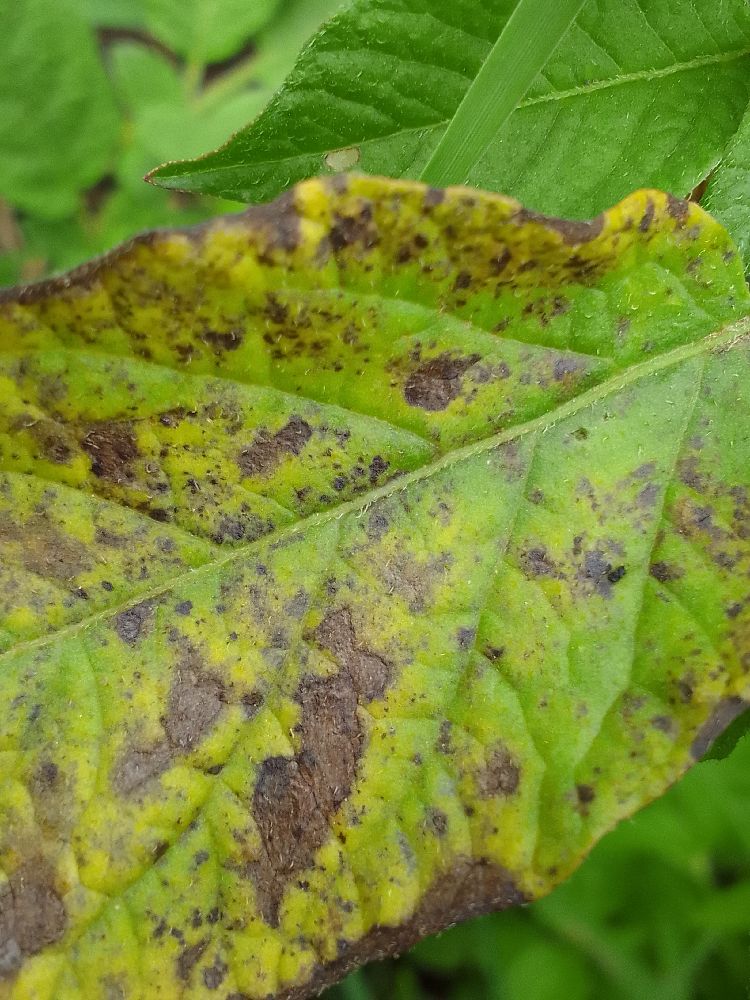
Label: Early blight